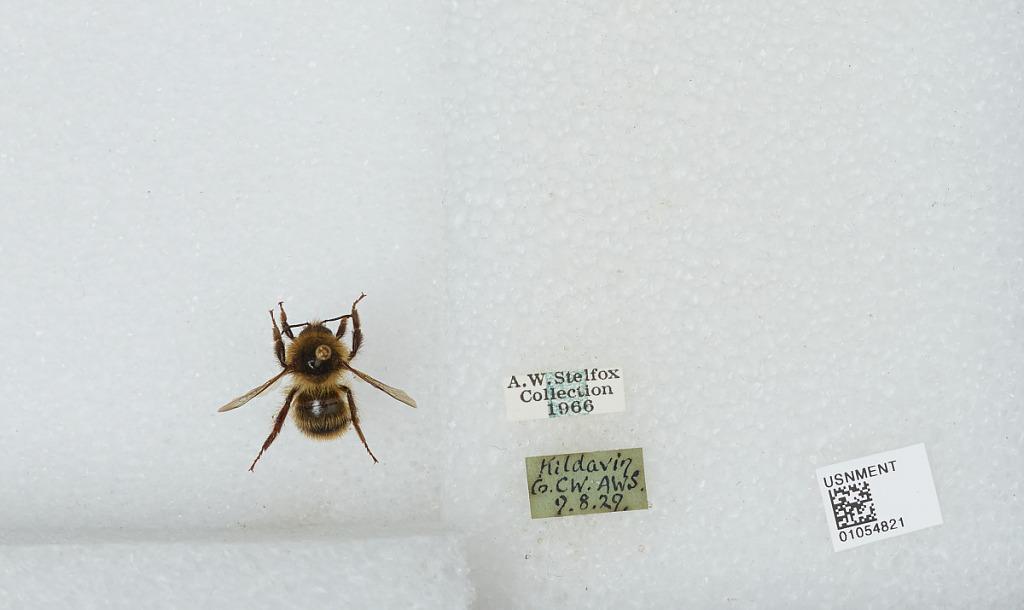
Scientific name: Bombus sp.
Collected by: A. Stelfox
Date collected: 1929-8-9
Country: Ireland
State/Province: Carlow
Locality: Kildavin
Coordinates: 52.6839, -6.6856